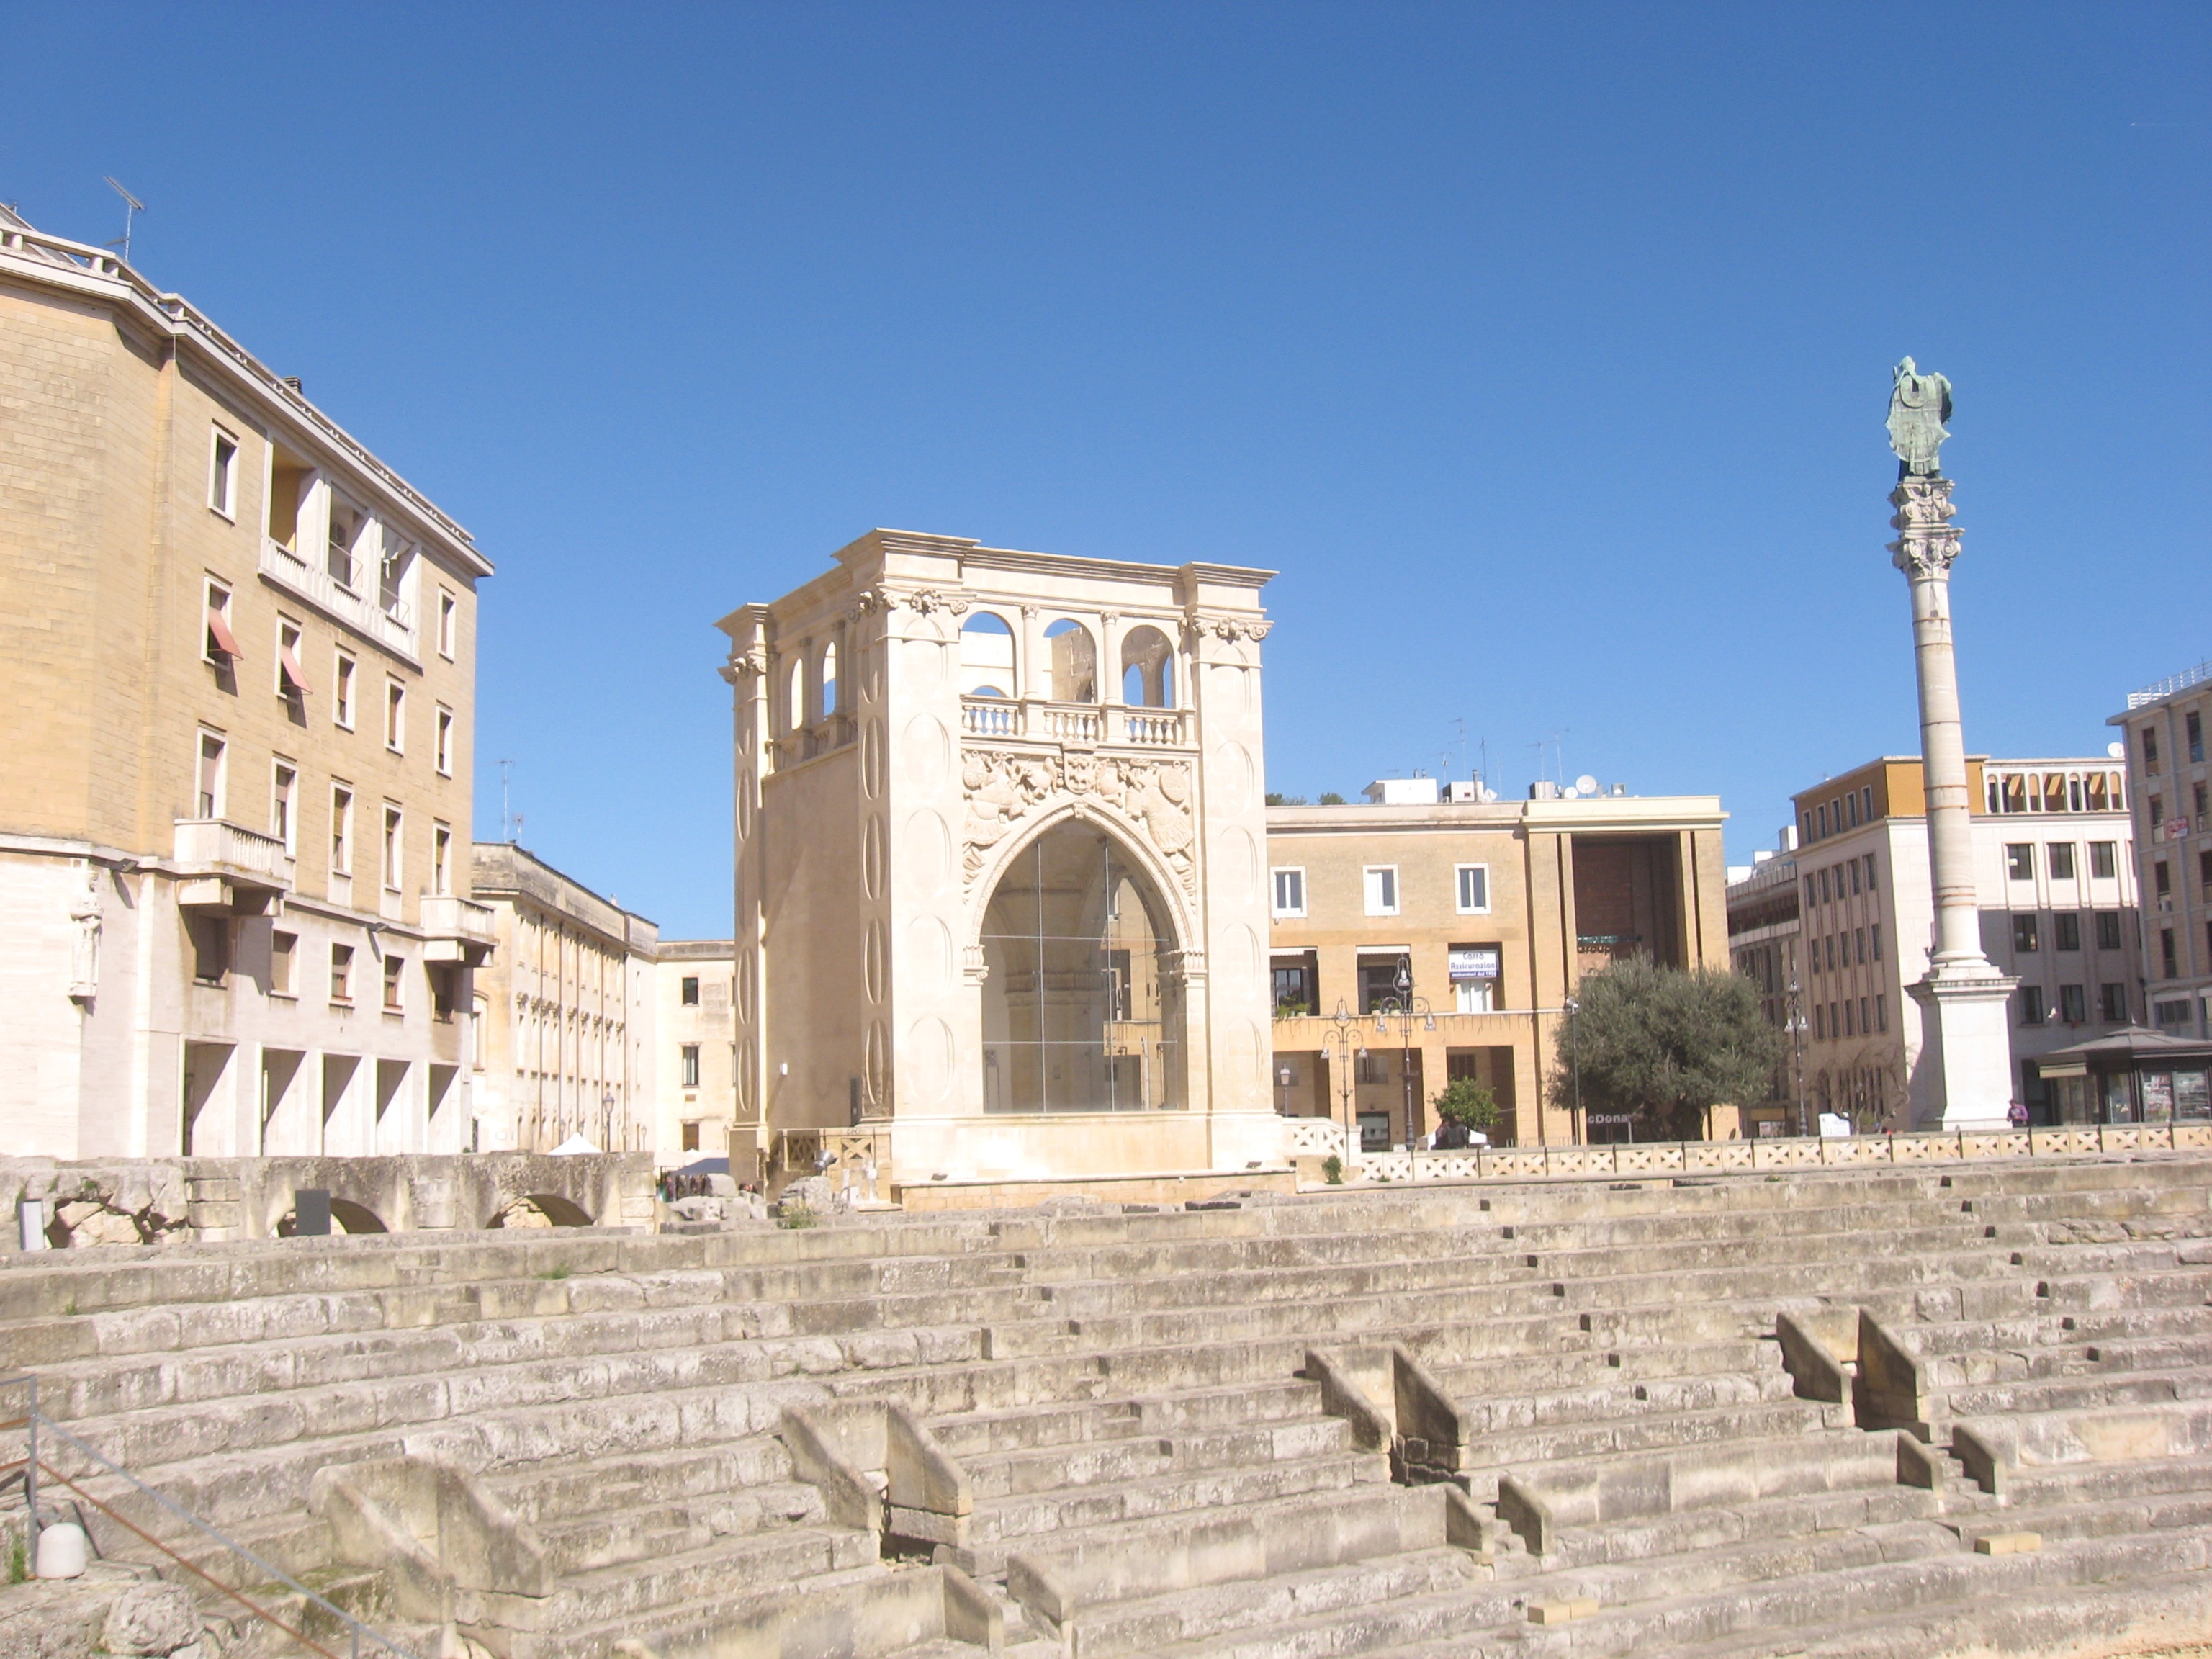
structure, seat, building, palace, monument, plaza, landmark, facade, place of worship, amphitheatre, town square, basilica, bleachers, ancient rome, historic site, ancient history, lecce, ancient roman architecture, piazza sant oronzo